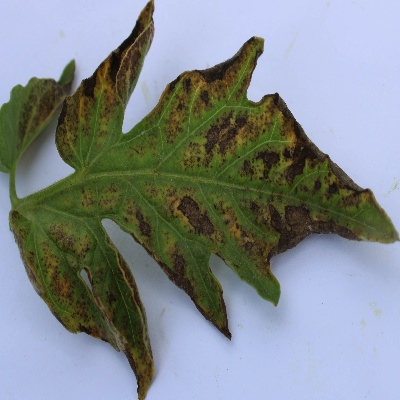
Crop: Tomato
Condition: septoria leaf spot